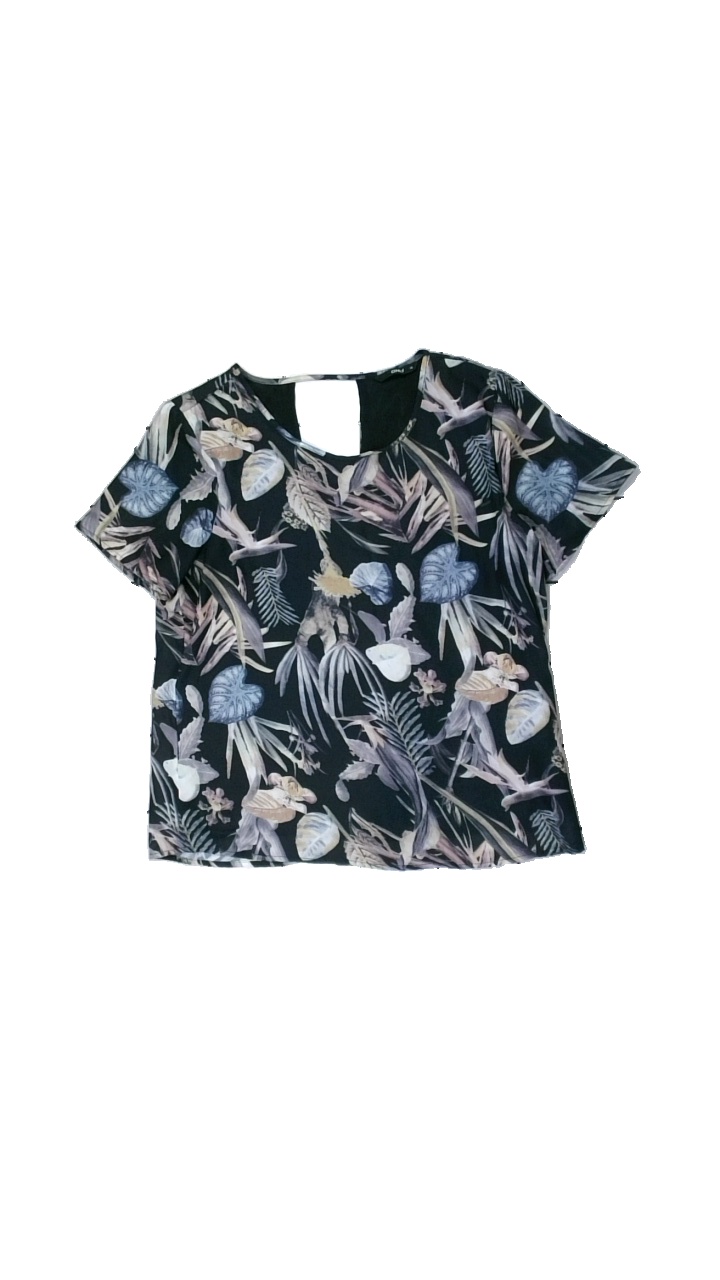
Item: Blouse (Ladies)
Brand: Only
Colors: Black, Green, Blue, Multicolor
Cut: Regular, C-collar
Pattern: Floral print
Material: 100% polyester
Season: All
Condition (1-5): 3
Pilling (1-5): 4
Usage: Export
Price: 50-100